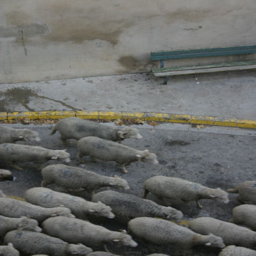
A field of sheep running together in a city alley.
A herd of sheep herded together inside of a ring
Sheep traveling across concrete near a small bench.
An areal view of a herd of sheep on the street.
A herd of sheep walking across a cement walkway.